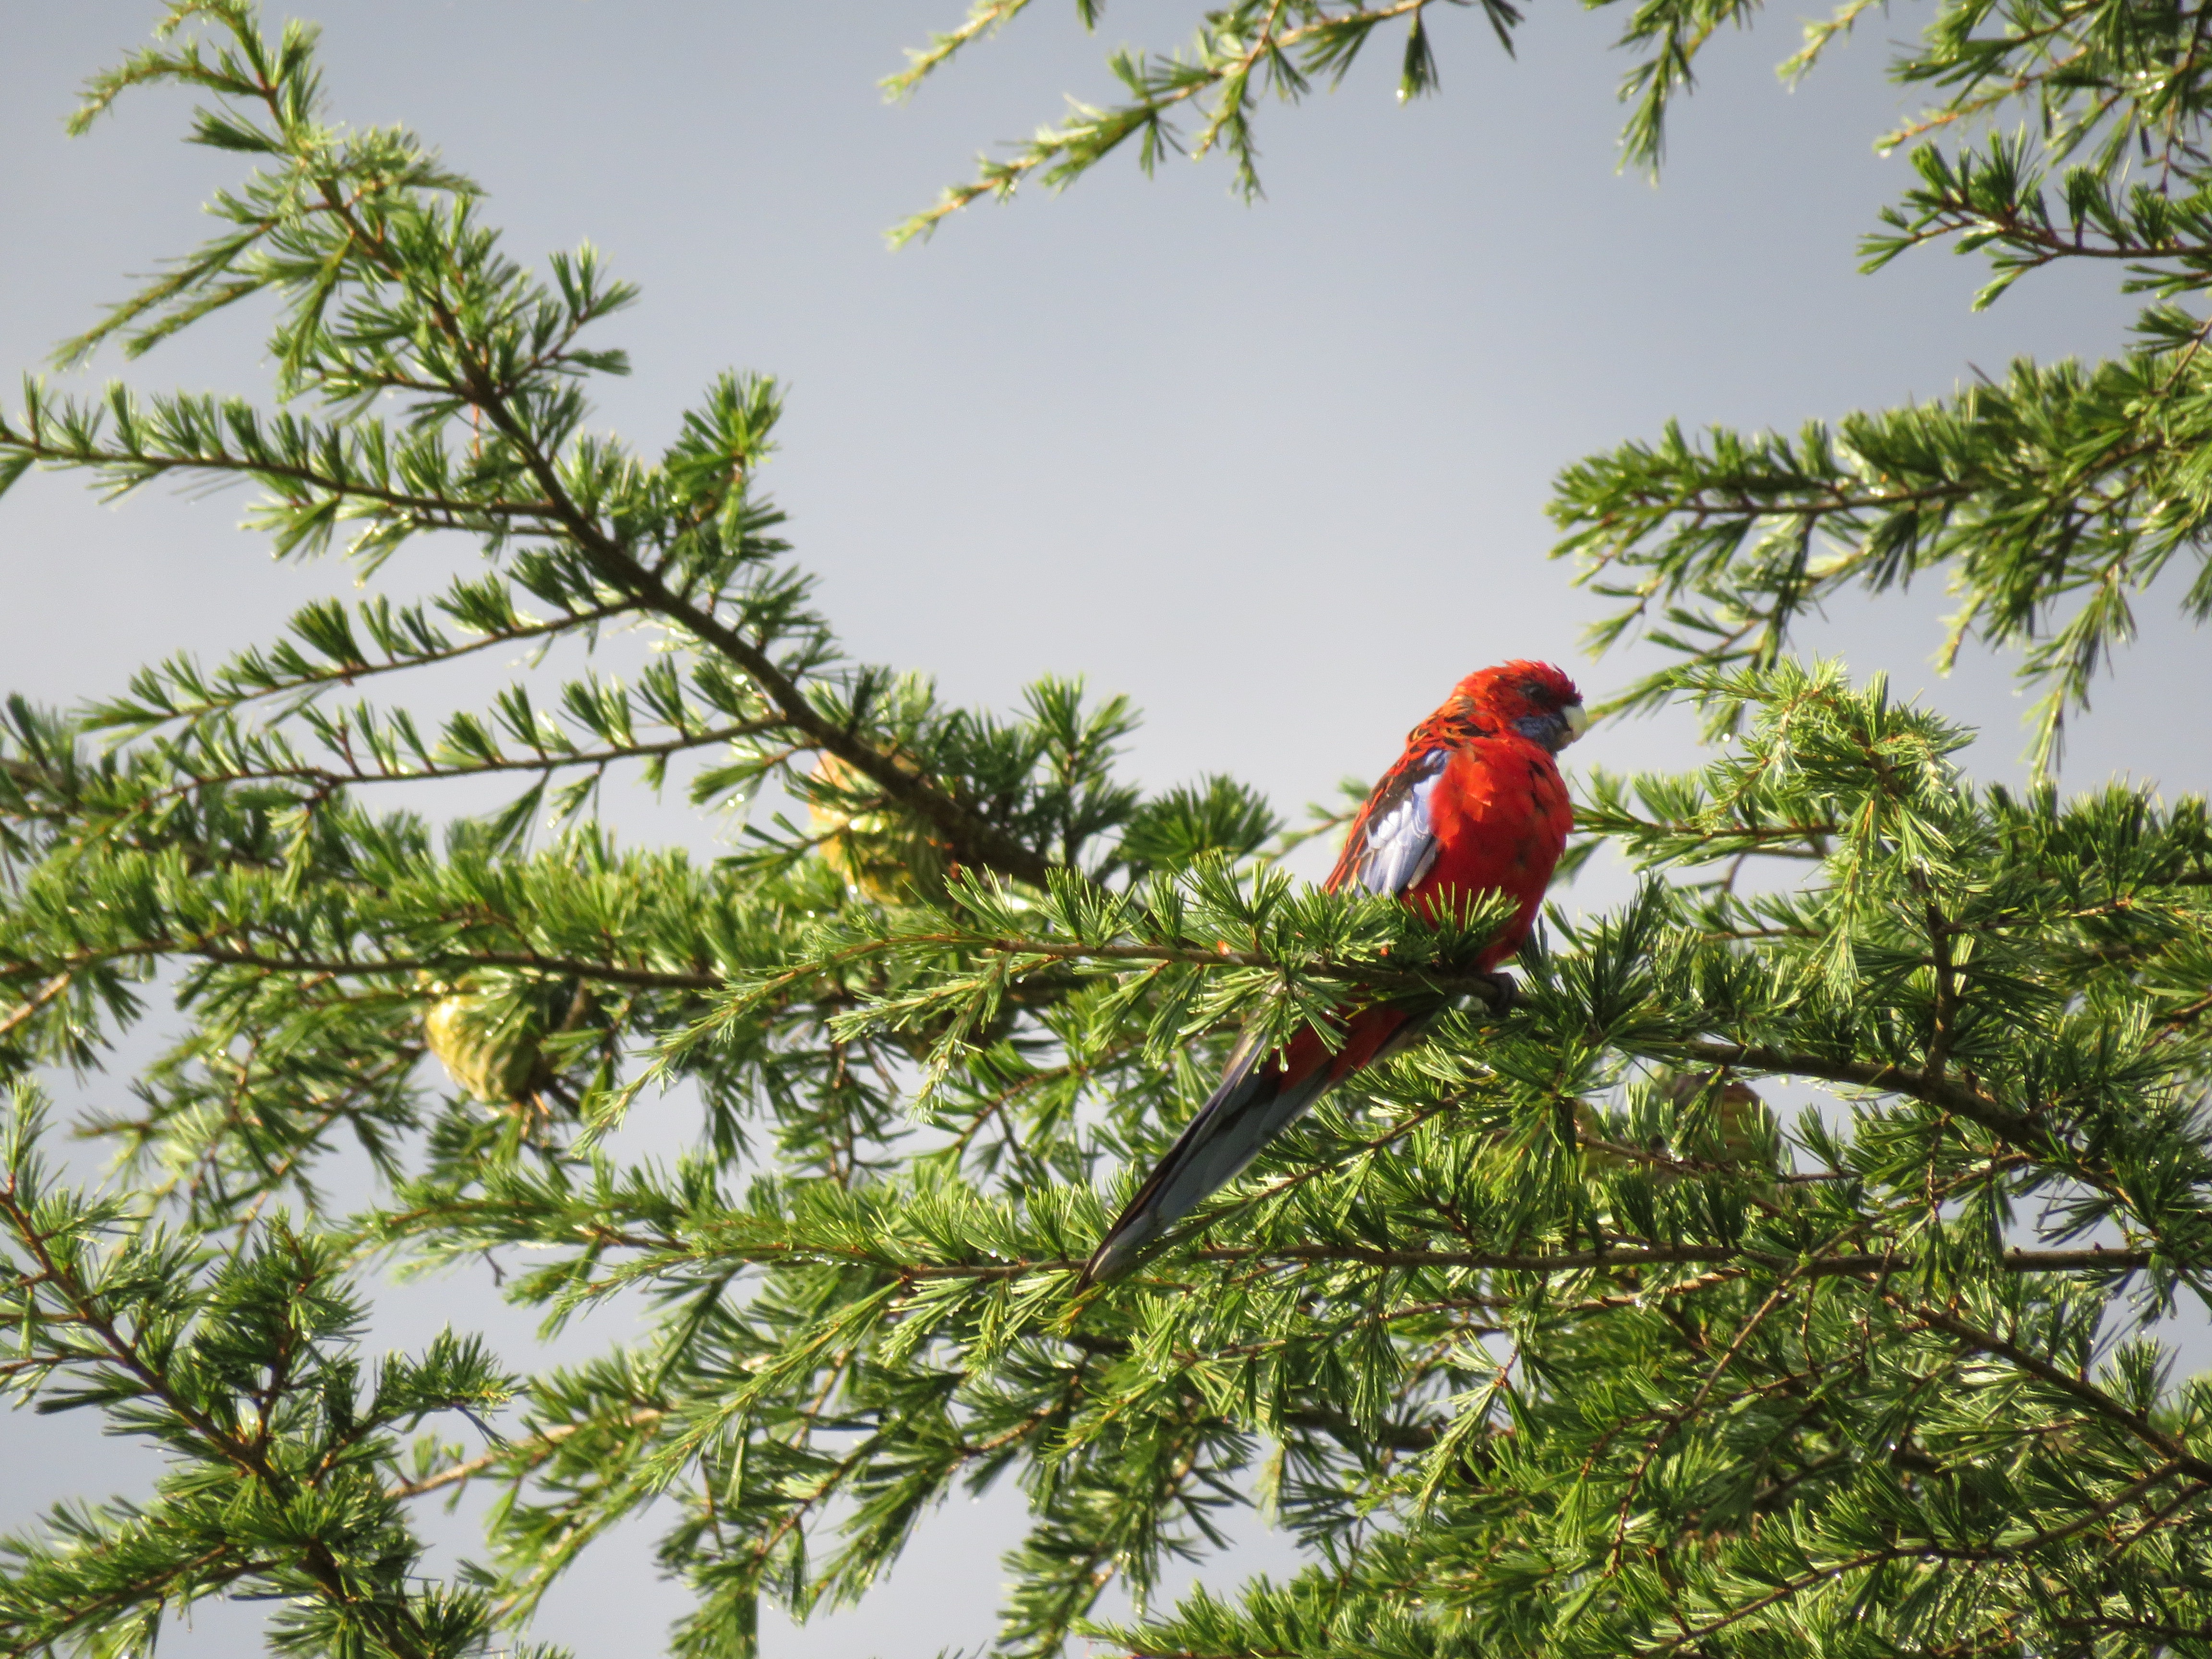
tree, bird, plant, branch, woody plant, American larch, Jack pine, Red juniper, beak, Scarlet Tanager, cardinal, perching bird, flower, macaw, pine family